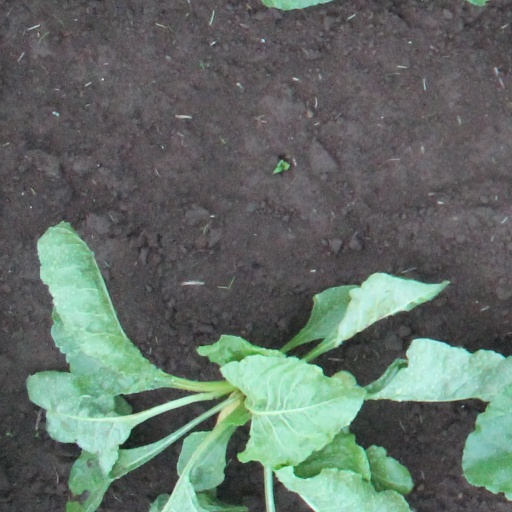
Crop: sugar beet